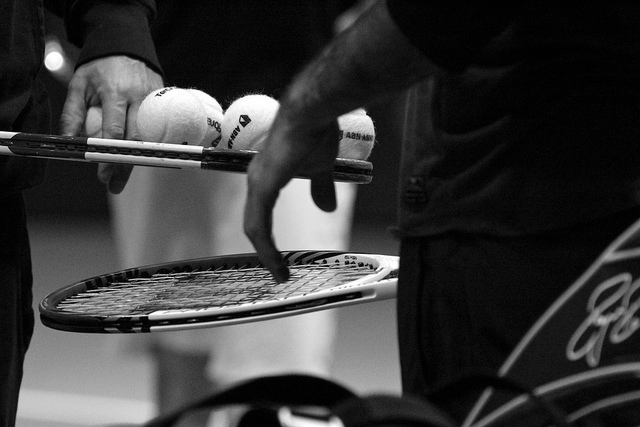
những quả bóng tennis đang nằm trên mặt cái vợt